Brazil–Israel relations

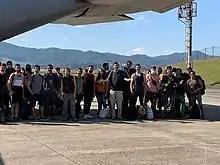
Group of travelers which has been rescued in Bolivia in March 2020 with the coordination of the embassy of Israel in Brazil

Forest fires in the Amazon in September 2019 mobilized leaders around the world. The State of Israel sent a team of eleven fire-fighting specialists to Brazil to assist in the work against fires in the North. The delegation received in Brasília by the President of the Republic, Jair Bolsonaro, helped the Brazilian teams that were on the front lines of the combat in the Rondônia region. Under the command of Israeli military attaché Oded Knaan, the 11 professionals landed in Porto Velho on September 5 and participated with 39 Brazilian military personnel in the actions to combat fire. To help with the work in the Amazon, the group brought high-tech equipment and exchanged experiences with Brazilian firefighters.